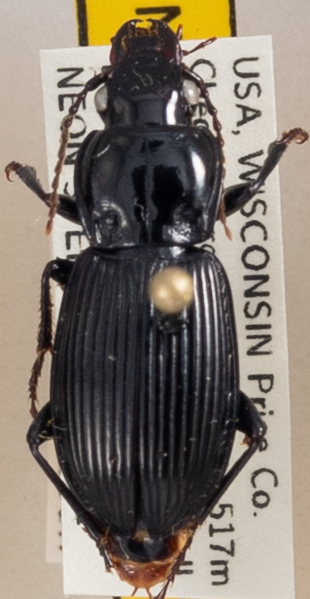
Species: Pterostichus novus
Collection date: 2020-08-11
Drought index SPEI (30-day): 2.09
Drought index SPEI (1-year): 2.09
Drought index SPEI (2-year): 2.09